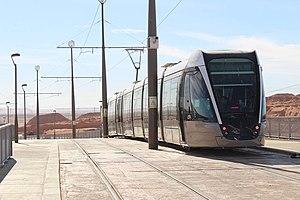
Le tramway d'Ouargla est un réseau de tramway qui dessert la ville d'Ouargla, en Algérie, et mis en service commercial le 20 mars 2018. En 2018, il comprend une ligne de 9,7 km avec 16 stations. Ouargla est la cinquième ville d'Algérie à disposer d'un tramway moderne.
Ouargla est une ville du Nord-Est de l'Algérie et le chef-lieu de la wilaya d'Ouargla à 128 mètres d'altitude. L'agglomération compte 210 175 habitants, dont 133 024 pour la seule commune d'Ouargla. La ville figure parmi les plus riches d'Algérie et sa wilaya constitue un pôle économique en réserves de gaz et de pétrole, contenues sur le territoire de Hassi Messaoud. Avec 2 887 km², la ville dispose d'une superficie considérable. Elle est située dans le Nord du désert du Sahara et est connue pour la beauté de son sable rouge. Ouargla possède un climat désertique chaud. Ouargla est la première ville du Sahara à posséder un tramway.